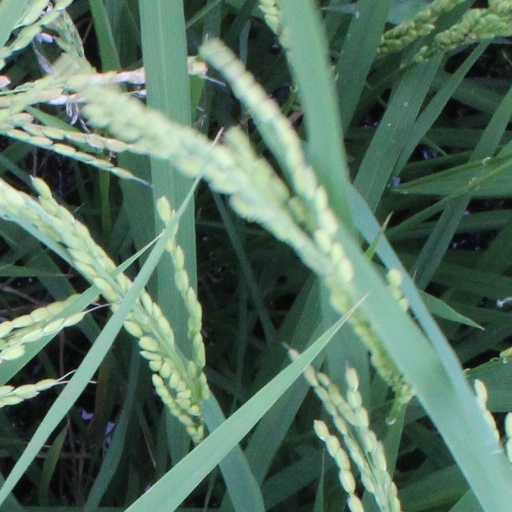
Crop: rice